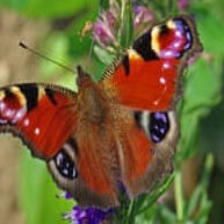
Species: PEACOCK
Butterfly family (ImageNet category): admiral